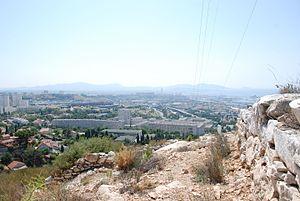
Vue de marseille depuis l'oppidum de verduron
L'oppidum du Verduron est un site d'habitation fortifié celto-ligure, fondé à la fin du IIIᵉ siècle av. J.-C. et abandonné au début du IIᵉ siècle av. J.-C., situé sur la colline du Verduron dans la ville de Marseille.